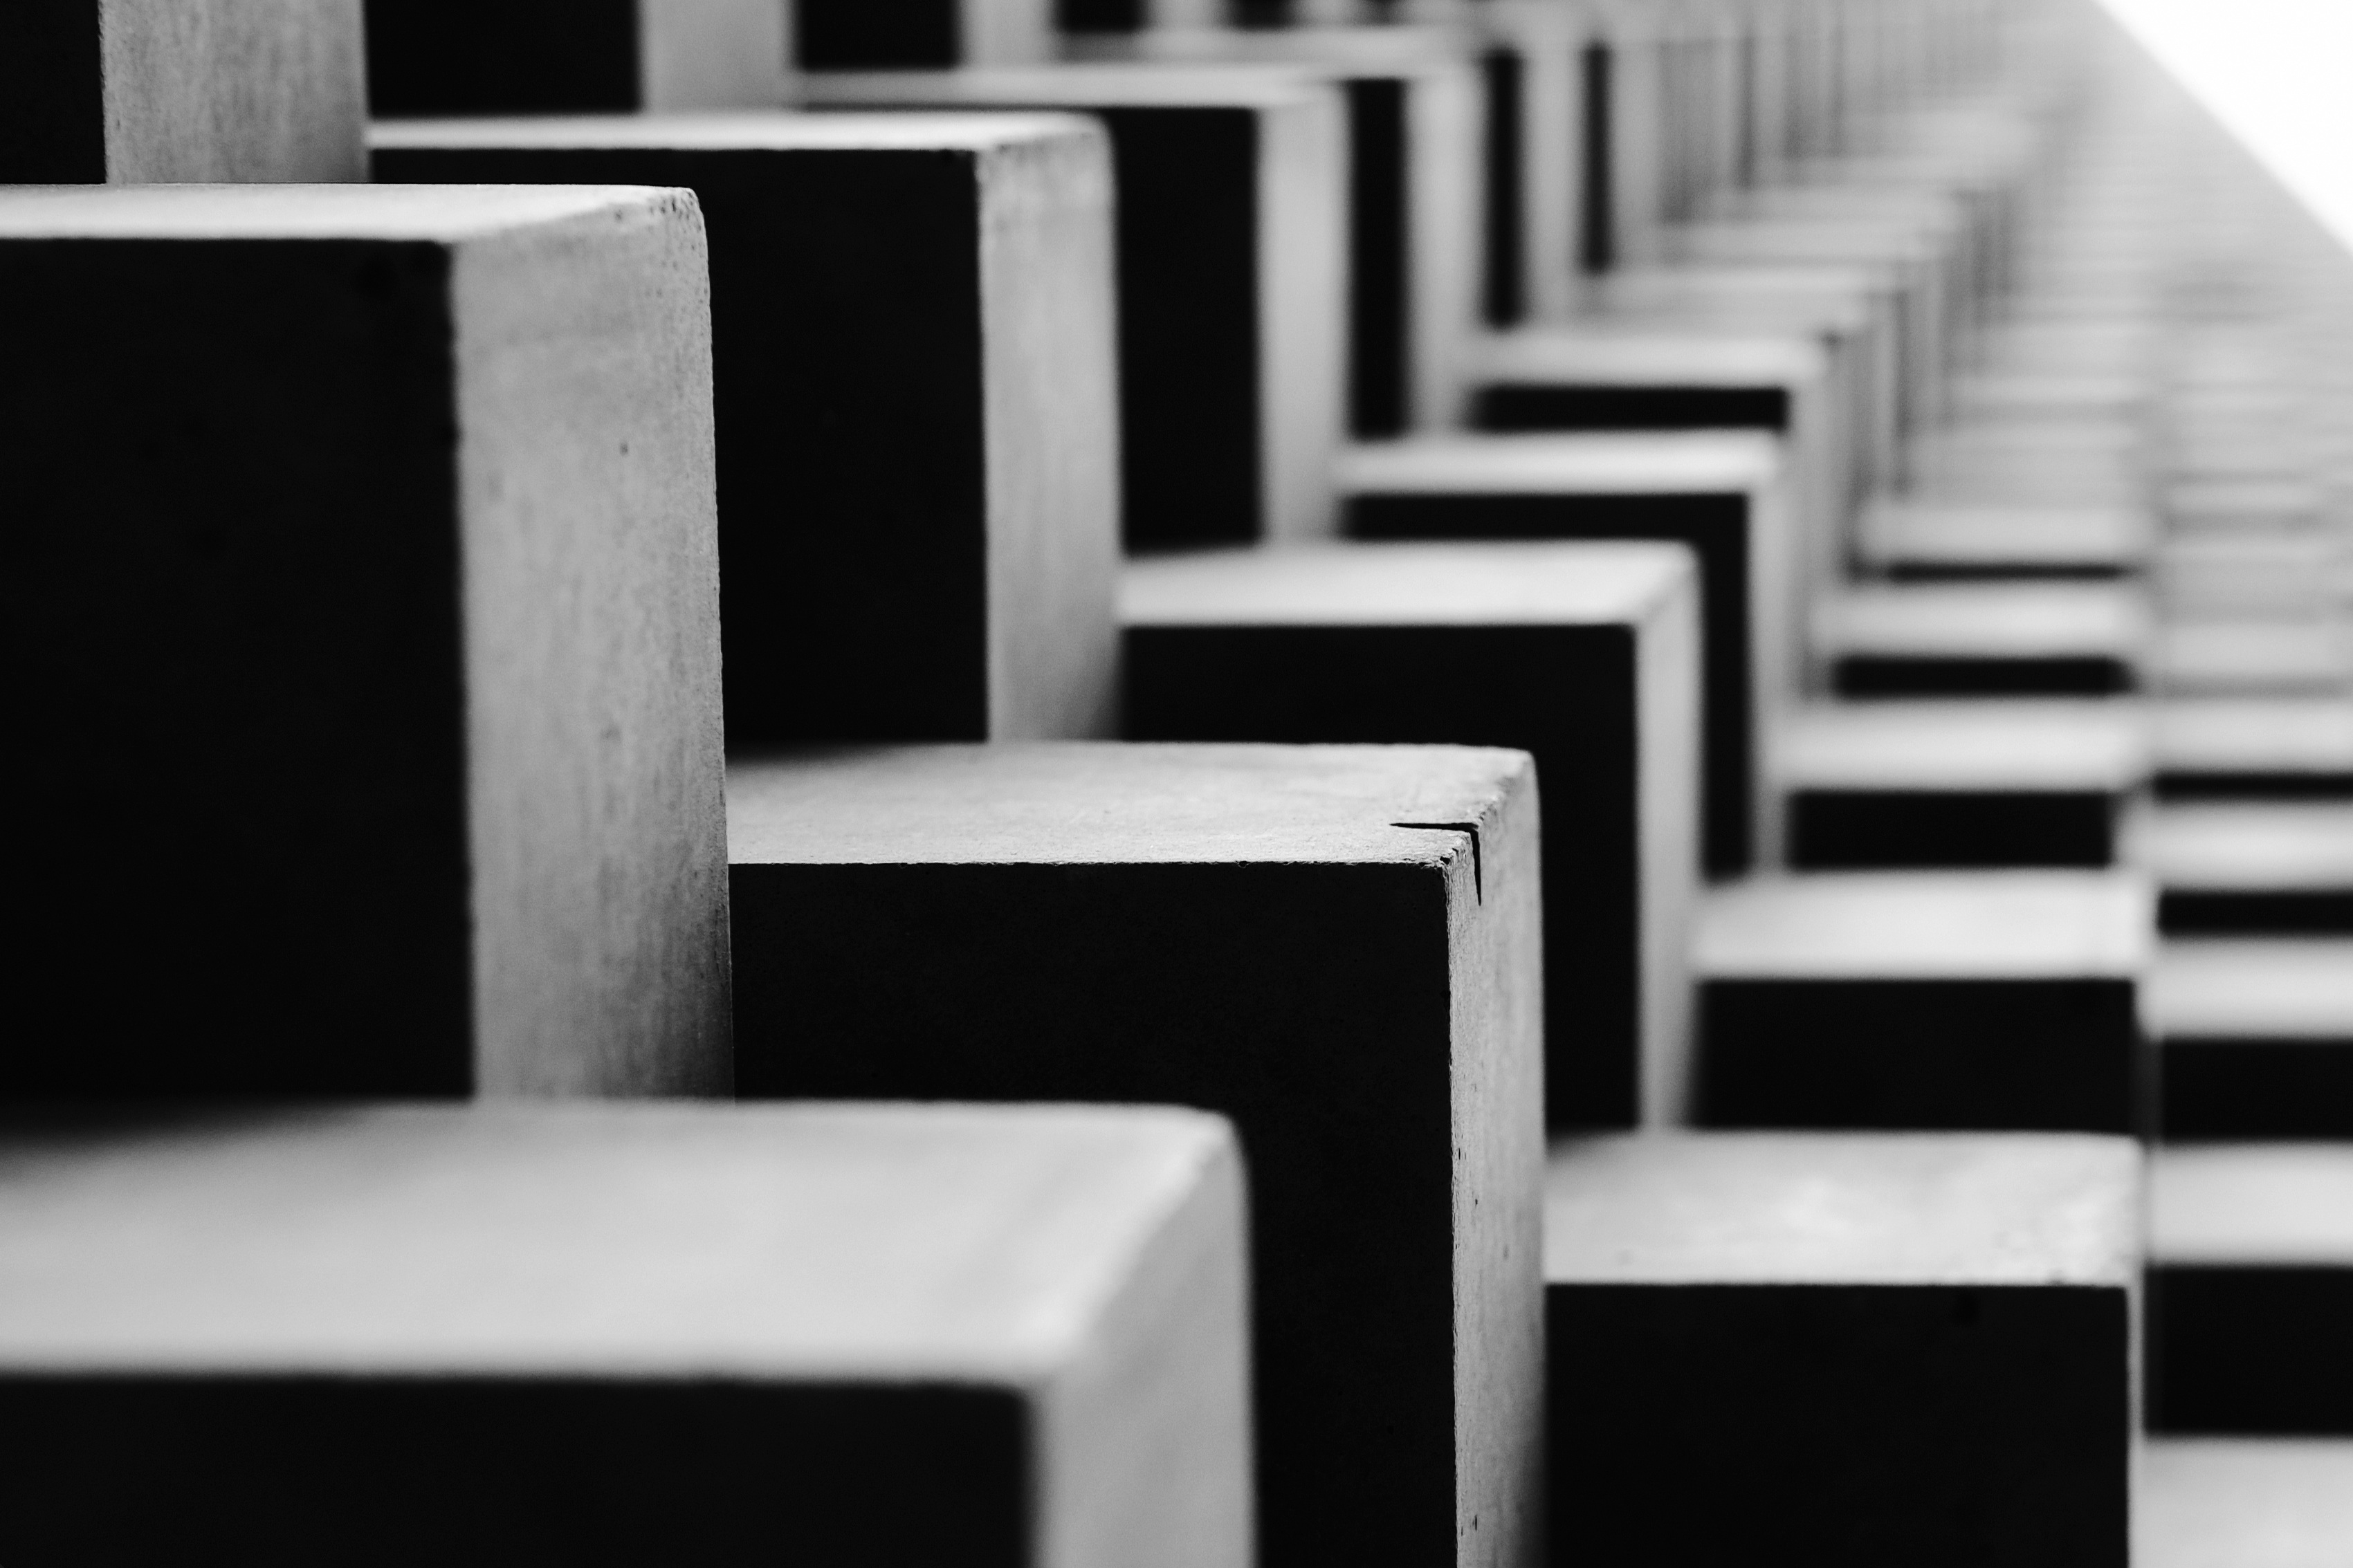
black and white, white, chair, black, furniture, monochrome, brand, design, shape, monochrome photography